Daria Kasatkina

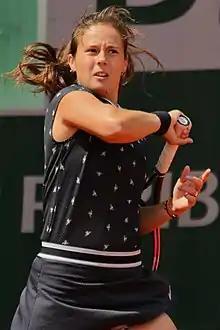
Kasatkina at the 2019 French Open

Kasatkina could not repeat the success from any of her full seasons on the WTA Tour during 2019. After beginning the year in the top ten, her ranking dropped throughout the season down to as low as No. 70 near the end of the year. Whereas she won at least 60% of her matches in each of her three previous years, she finished 2019 with a losing record of 12–21. She parted with her longtime coach Philippe Dehaes in February, replacing him with Carlos Martinez in April.